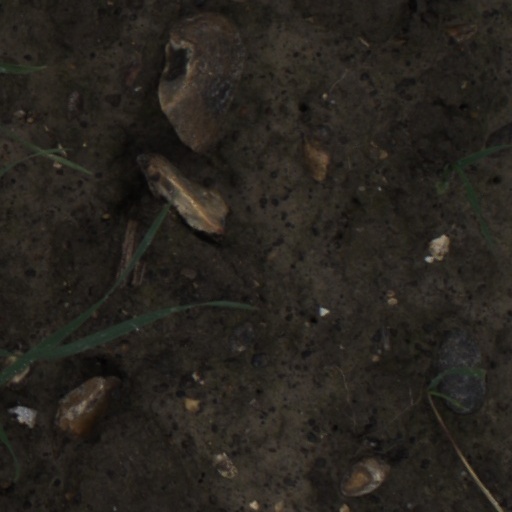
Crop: wheat